Submarine signals

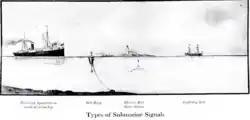
Types of Submarine Signals. (Submarine Signal Company)

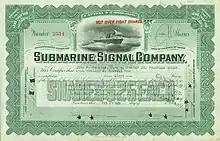
Share of the Submarine Signal Company, issued 3. February 1921)

Submarine signals had a specific, even proprietary, meaning in the early 20th century. It applied to a navigation aid system developed, patented and produced by the Submarine Signal Company of Boston. The company produced submarine acoustic signals, first bells and receivers then transducers, as aids to navigation. The signals were fixed, associated with lights and other fixed aids, or installed aboard ships enabling warning of fixed hazards or signaling between ships. ATLAS-Werke, at the time Norddeutsche Maschinen und Armaturenfabrik, of Germany also manufactured the equipment under license largely for the European market.